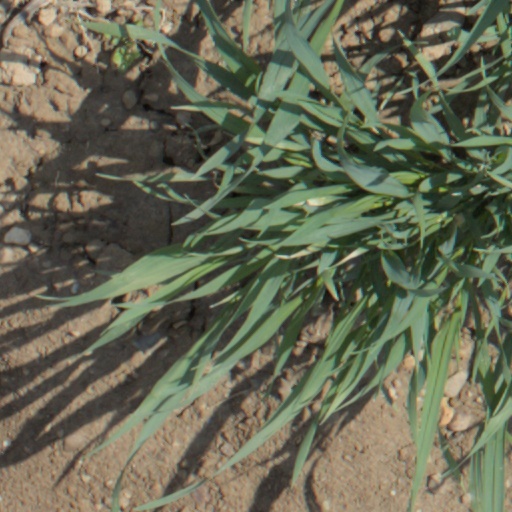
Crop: wheat